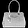
Label: Bag